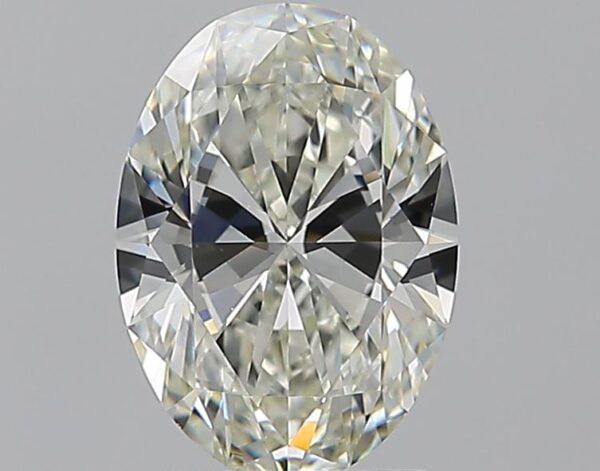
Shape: oval
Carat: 1.5
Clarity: VVS2
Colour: J
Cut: EX
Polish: EX
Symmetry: EX
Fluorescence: N
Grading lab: GIA
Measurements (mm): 8.92 x 6.38 x 3.89